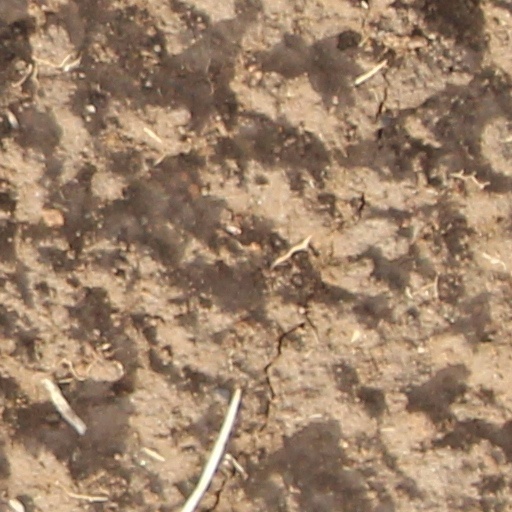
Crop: wheat